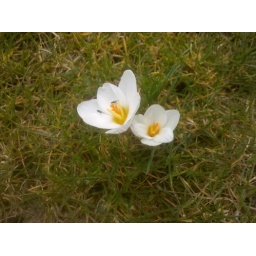
A white crocus flower in our front yard.